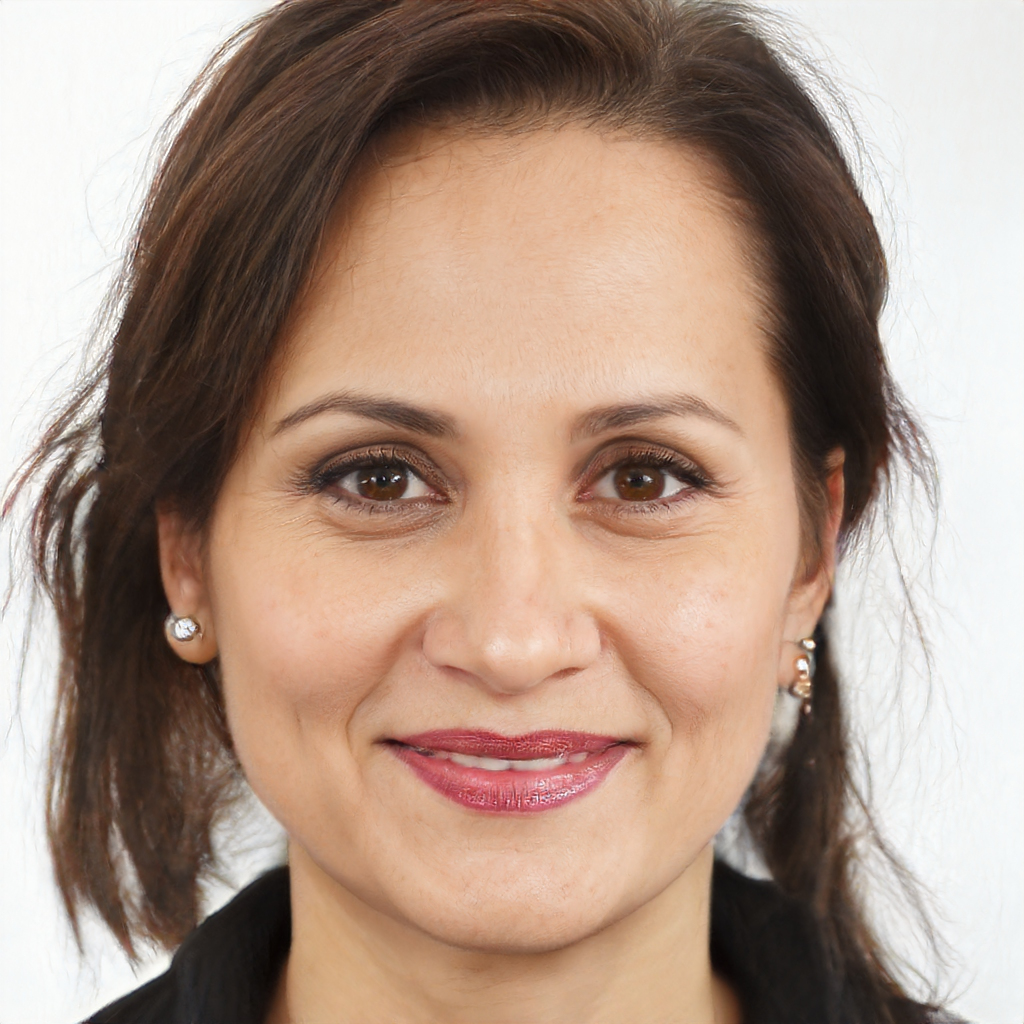
Label: Colored